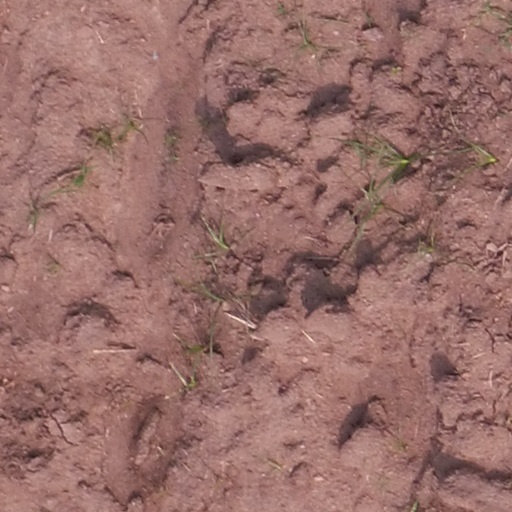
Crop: maize; corn